74th Pennsylvania Infantry Regiment

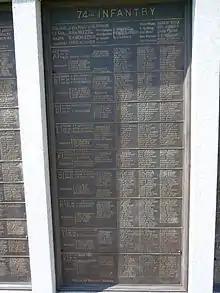
74th PA Infantry tablet at Gettysburg, PA

During the early stages of the Battle of Chancellorsville in May, the 74th was among the XI Corps troops that were surprised in camp by the furious flank attack of Jackson's Corps. Another retreat occurred at Gettysburg, where the regiment was pushed through the streets to Cemetery Hill when the brigade retired. Of 381 officers and men, the 74th lost 10 killed, 40 wounded, 60 captured or missing.